History of Pakistan

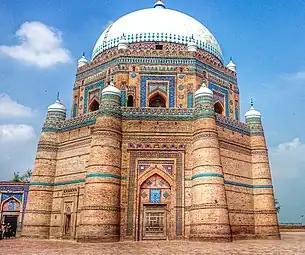
Tomb of Shah Rukn-e-Alam, built by Ghiyath al-Din Tughluq in 1324 CE

The Ghaznavids under either Khusrau Shah or his son Khusrau Malik lost their control over Ghazni to the Ghuzz Turks along with some other territories. In the 1170s, Ghurid prince Muhammad of Ghor raided their territory and captured Ghazni from them and was crowned there by his brother Ghiyath al-Din Muhammad in 1173. Muhammad of Ghor marched from Gomal Pass into Pakistan and captured Multan and Uch before being rebuffed by Gujarat's Hindu Chaulukya (Solanki) rulers, which forced him to press upon the trumbling Ghaznavids. By 1186–87, he deposed the last Ghaznavid ruler Khusrau Malik, bringing the last of Ghaznevid territory under his control and ending the Ghaznavid empire. The Ghurids were overthrown in 1215, although their conquests in the Indian Subcontinent survived for several centuries under the Delhi Sultanate established by the Ghurid Mamluk Qutb ud-Din Aibak.